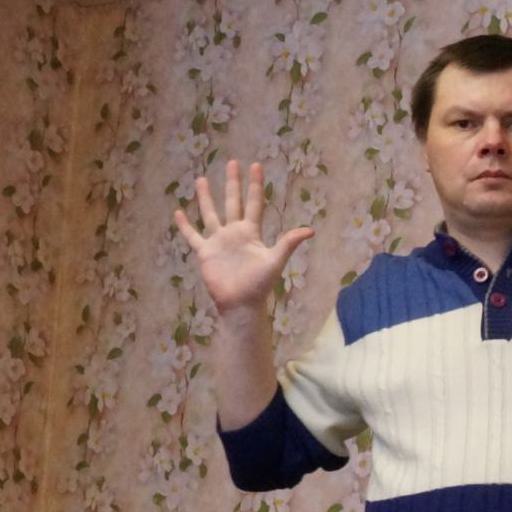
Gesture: palm